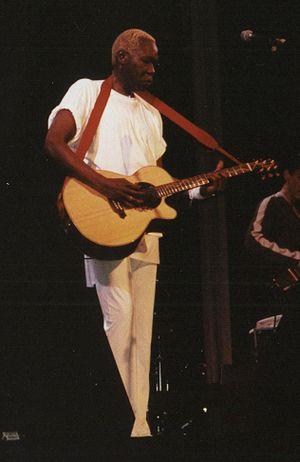
Geoffrey Oryema, né le 16 avril 1953 à Soroti en Ouganda et mort le 22 juin 2018 à Lorient en France, est un musicien ougandais naturalisé français, auteur-compositeur et chanteur de rock et de world music.